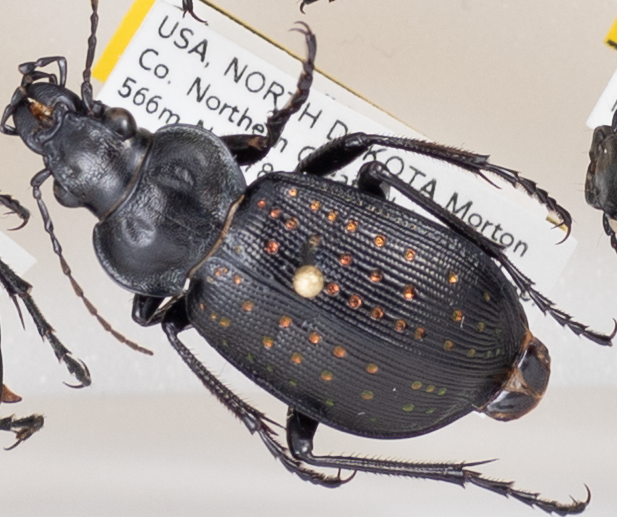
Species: Calosoma calidum
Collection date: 2019-08-20
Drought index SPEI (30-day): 0.362
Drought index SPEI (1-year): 1.13
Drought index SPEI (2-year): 0.944